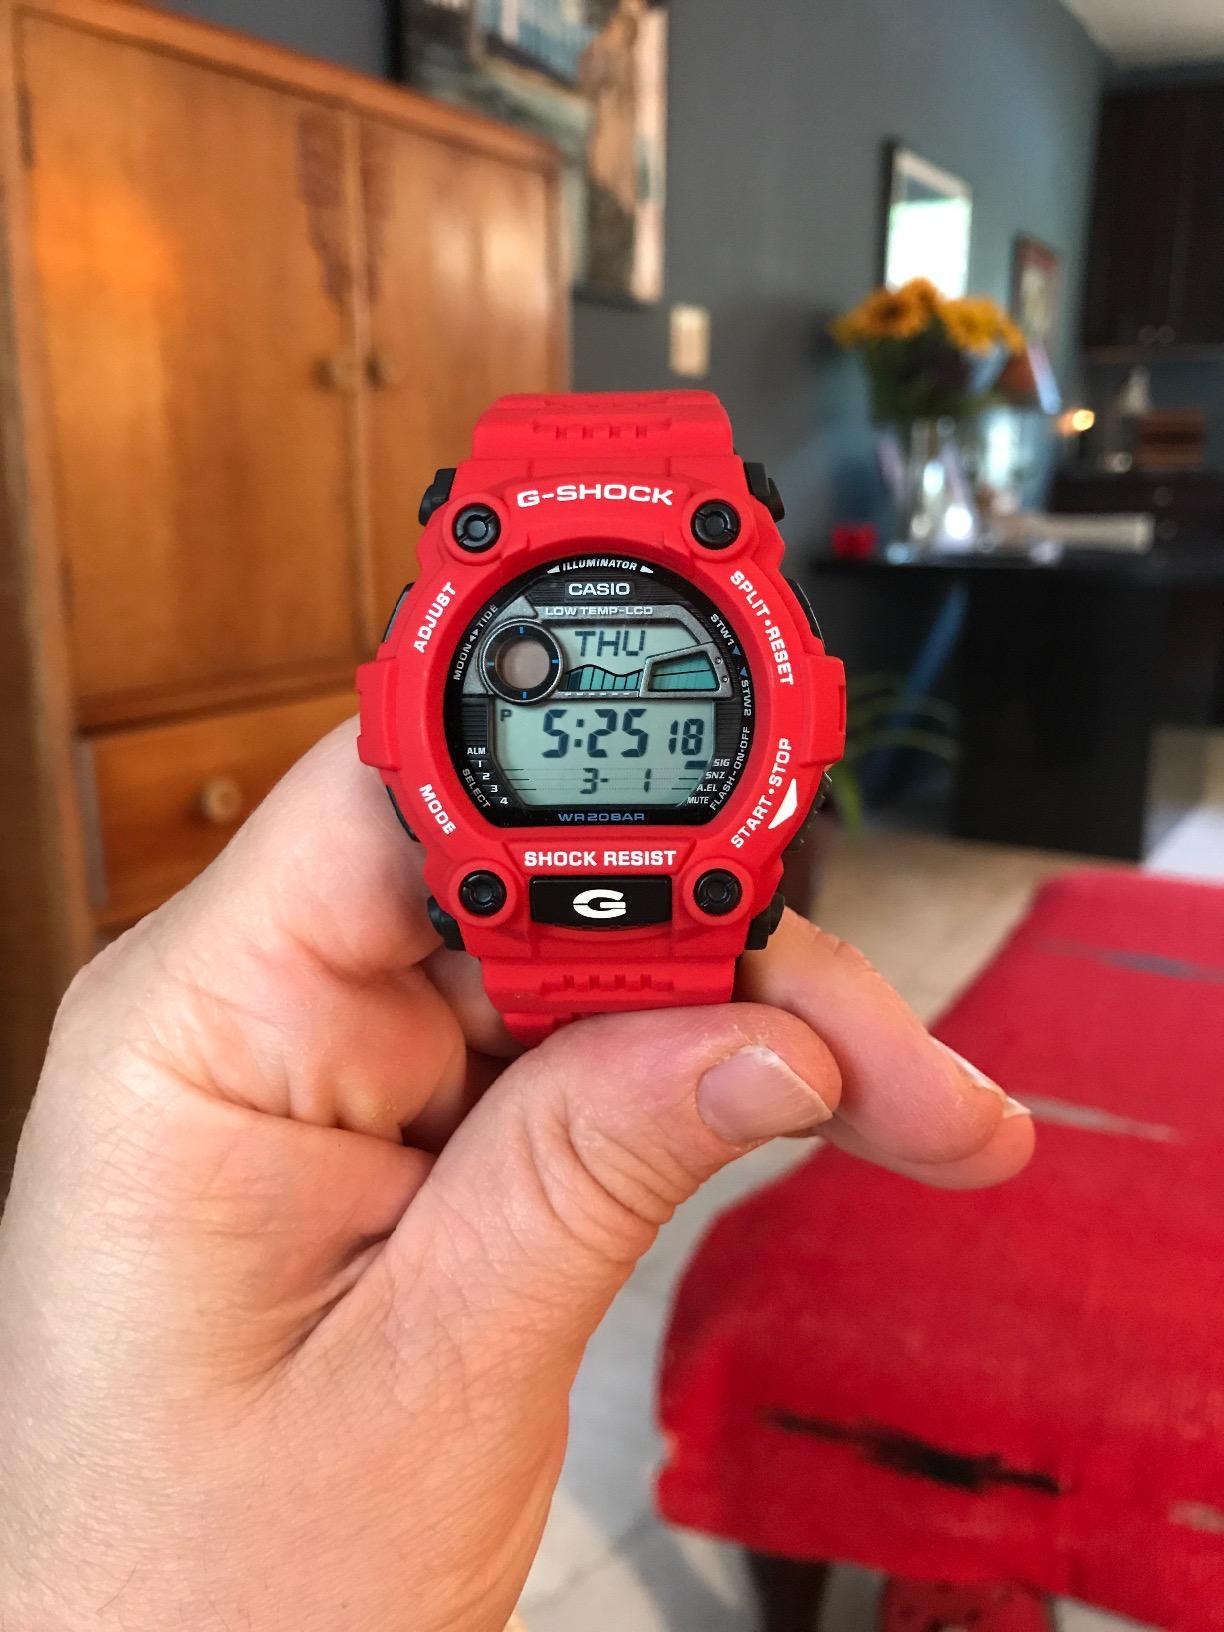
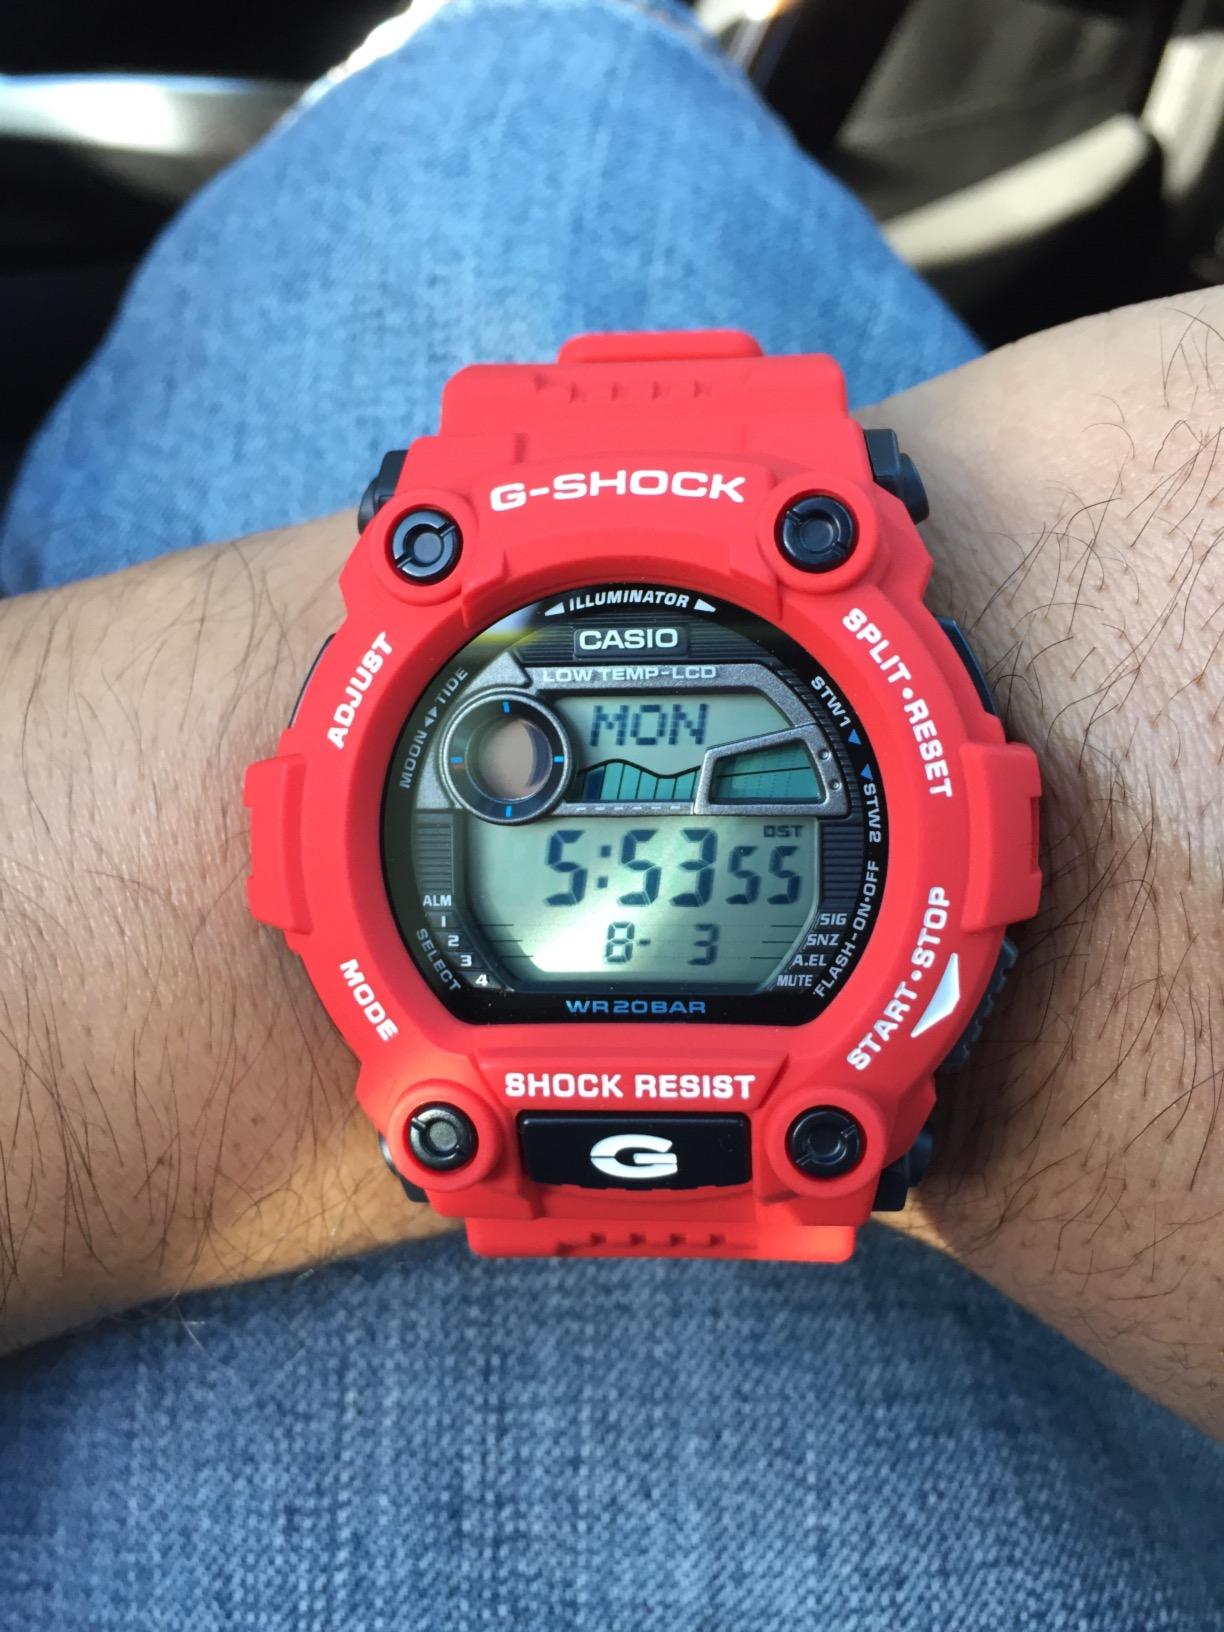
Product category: accessories_watch
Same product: yes